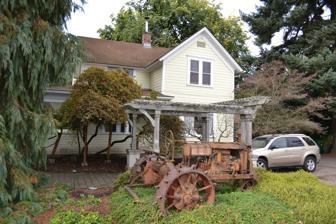
Building: Chase Gardens Residential Grouping
Country: United States of America
Year built: 1889
Historic houses in Oregon, United States United States historic place Chase Gardens Residential Grouping U.S. National Register of Historic Places Show map of Eugene OR Show map of Oregon Nearest city Eugene, Oregon Area 6 acres (2.4 ha) Built 1889 ( 1889 ) Architect Wallace Hayden Architectural style Gothic Revival , Queen Anne NRHP reference No. 99000943 Added to NRHP August 5, 1999 The Chase Gardens Residential Grouping is a collection of five houses built during 1889-1945 located in Eugene , Oregon that are listed on the National Register of Historic Places . See also National Register of Historic Places listings in Lane County, Oregon References